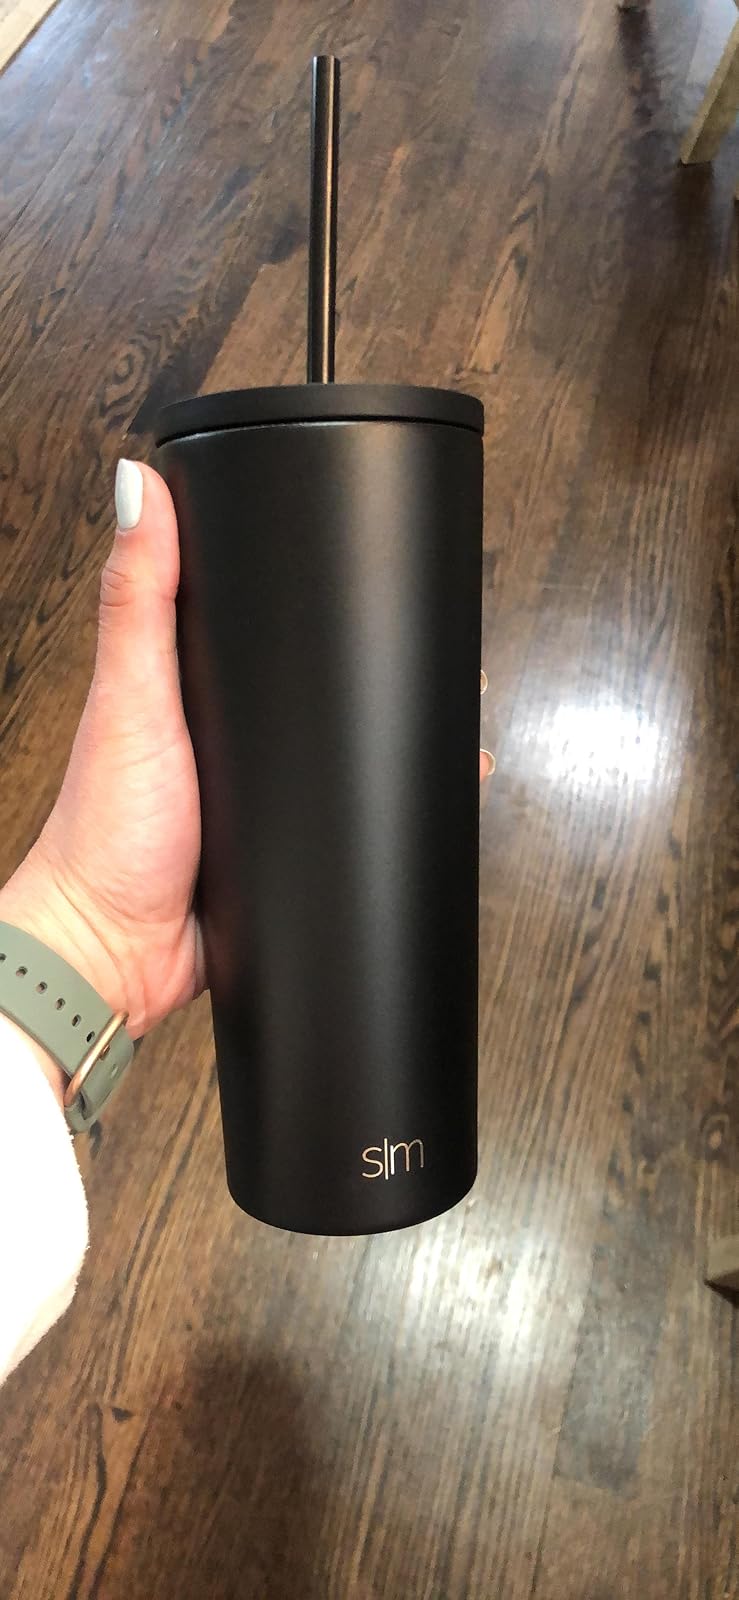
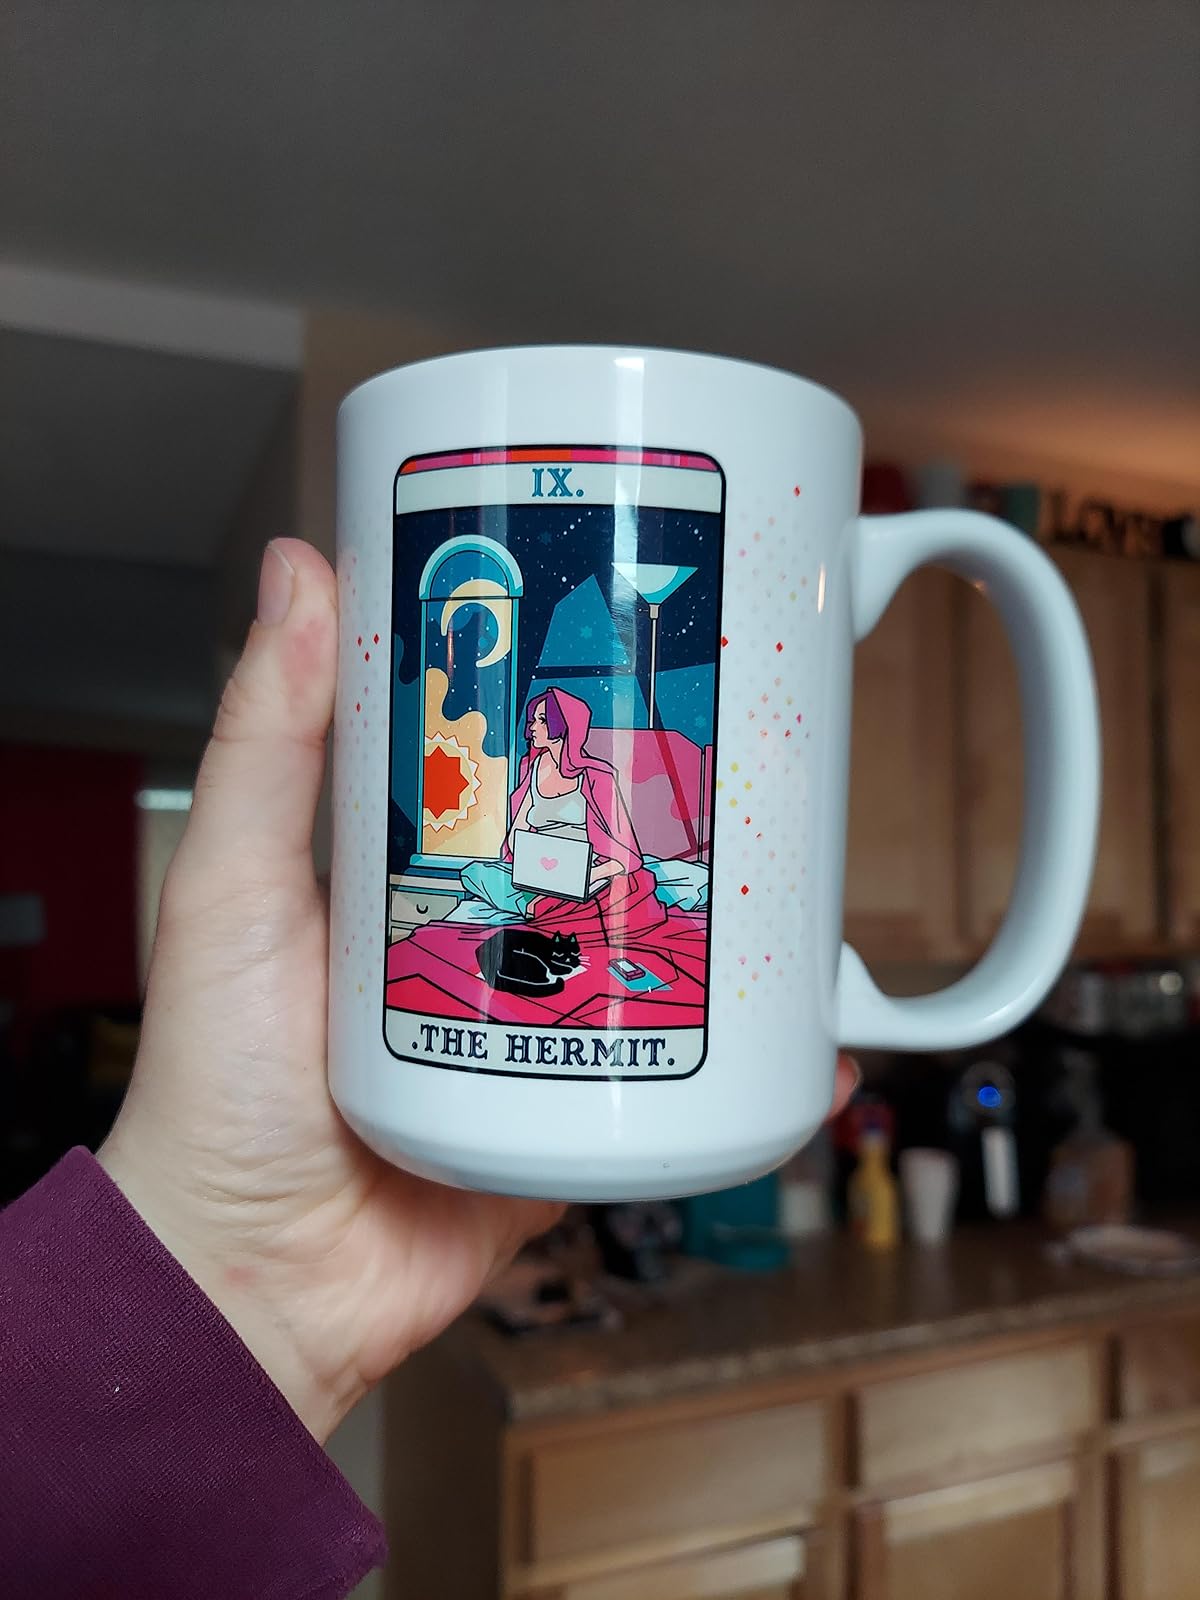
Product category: items_mug
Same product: no